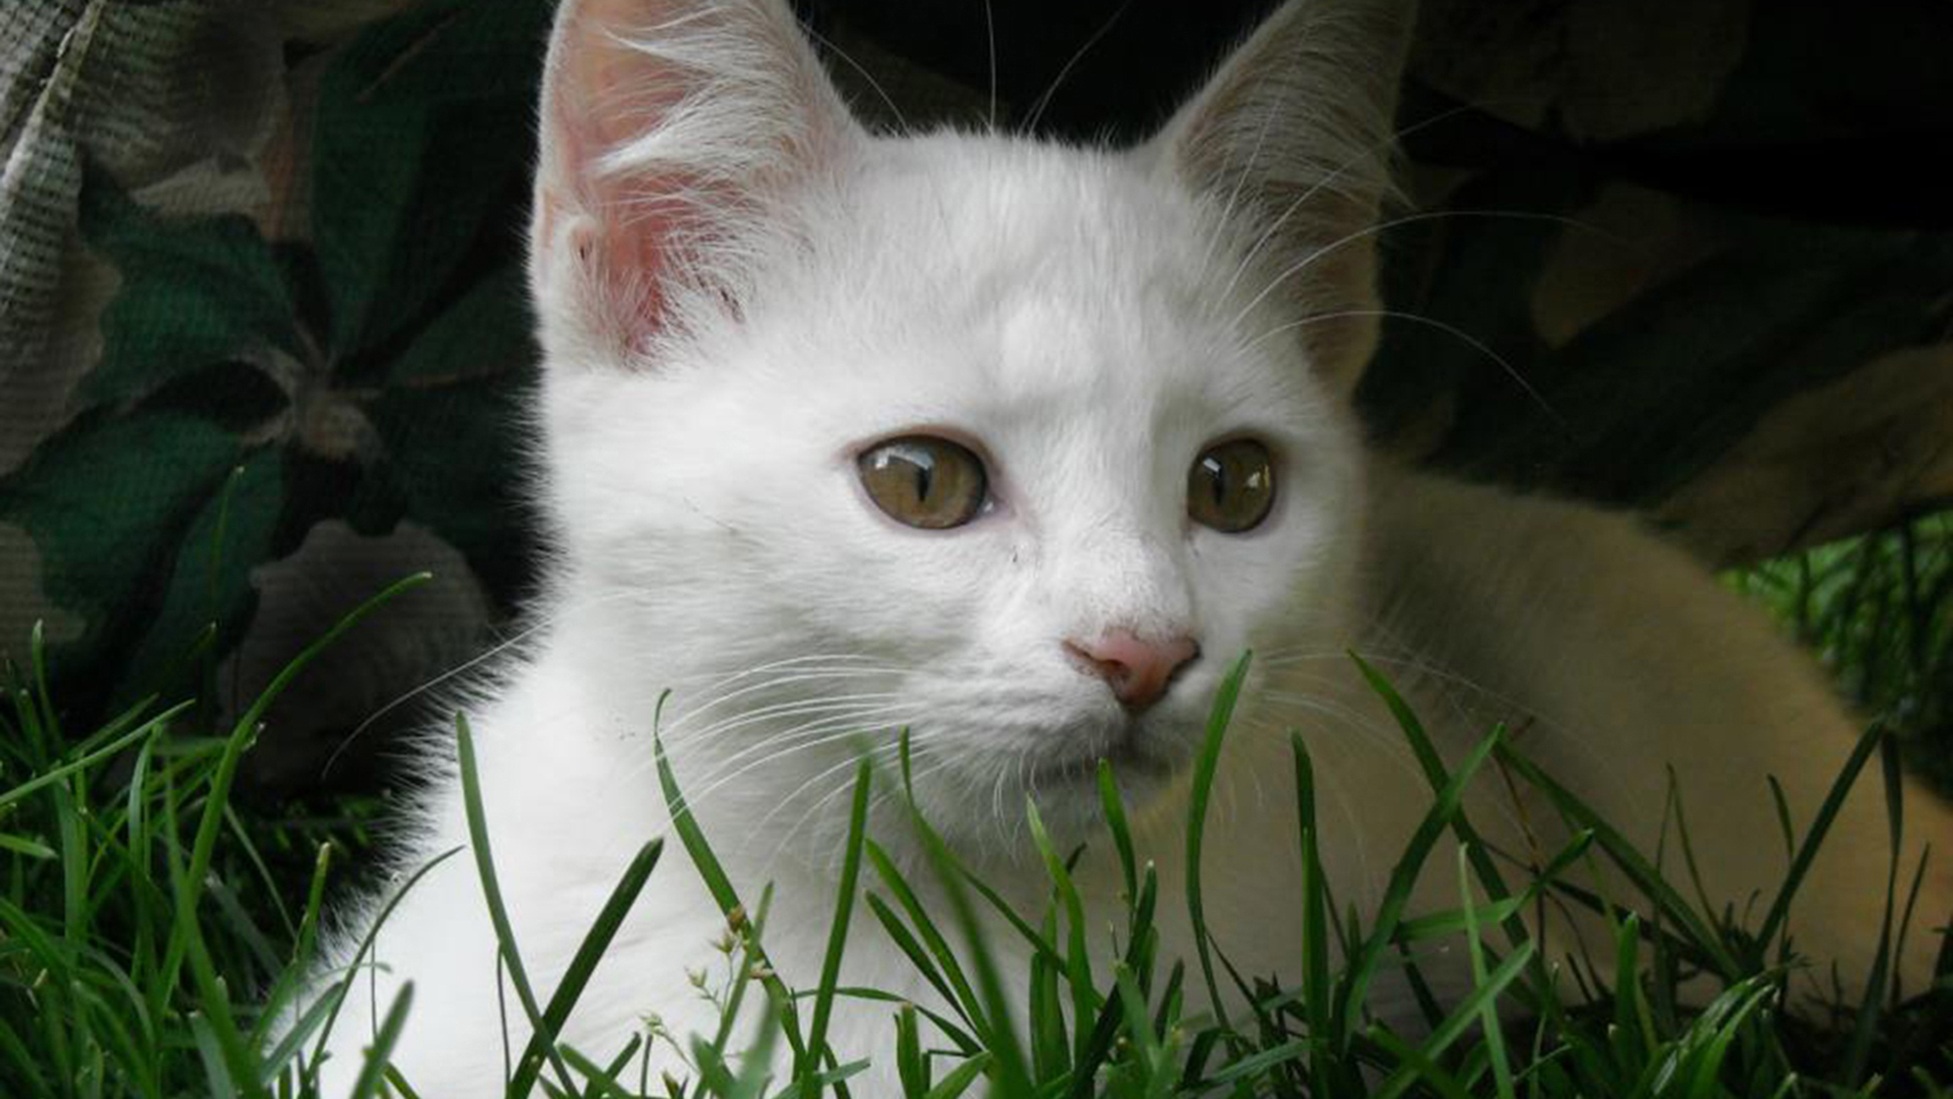
grass, cute, kitten, cat, feline, mammal, fauna, pets, whiskers, vertebrate, white kitten, small to medium sized cats, cat like mammal, domestic short haired cat